Thapaswini

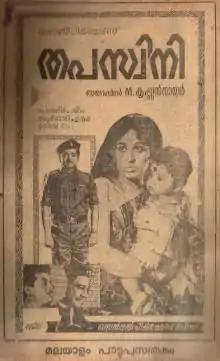
Poster

Thapaswini is a 1971 Indian Malayalam film, directed by M. Krishnan Nair and produced by P. I. M. Kasim. The film stars Prem Nazir, Sheela, Adoor Bhasi and Jose Prakash in the lead roles. The film had musical score by G. Devarajan.